Konaseema district

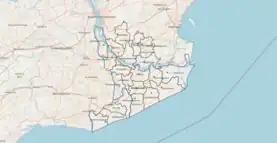

The district is divided into 3 revenue divisions: Amalapuram, Kothapeta and Ramachandrapuram, each of which is further subdivided into a total of 22 mandals, with each mandal being headed by a sub-collector.